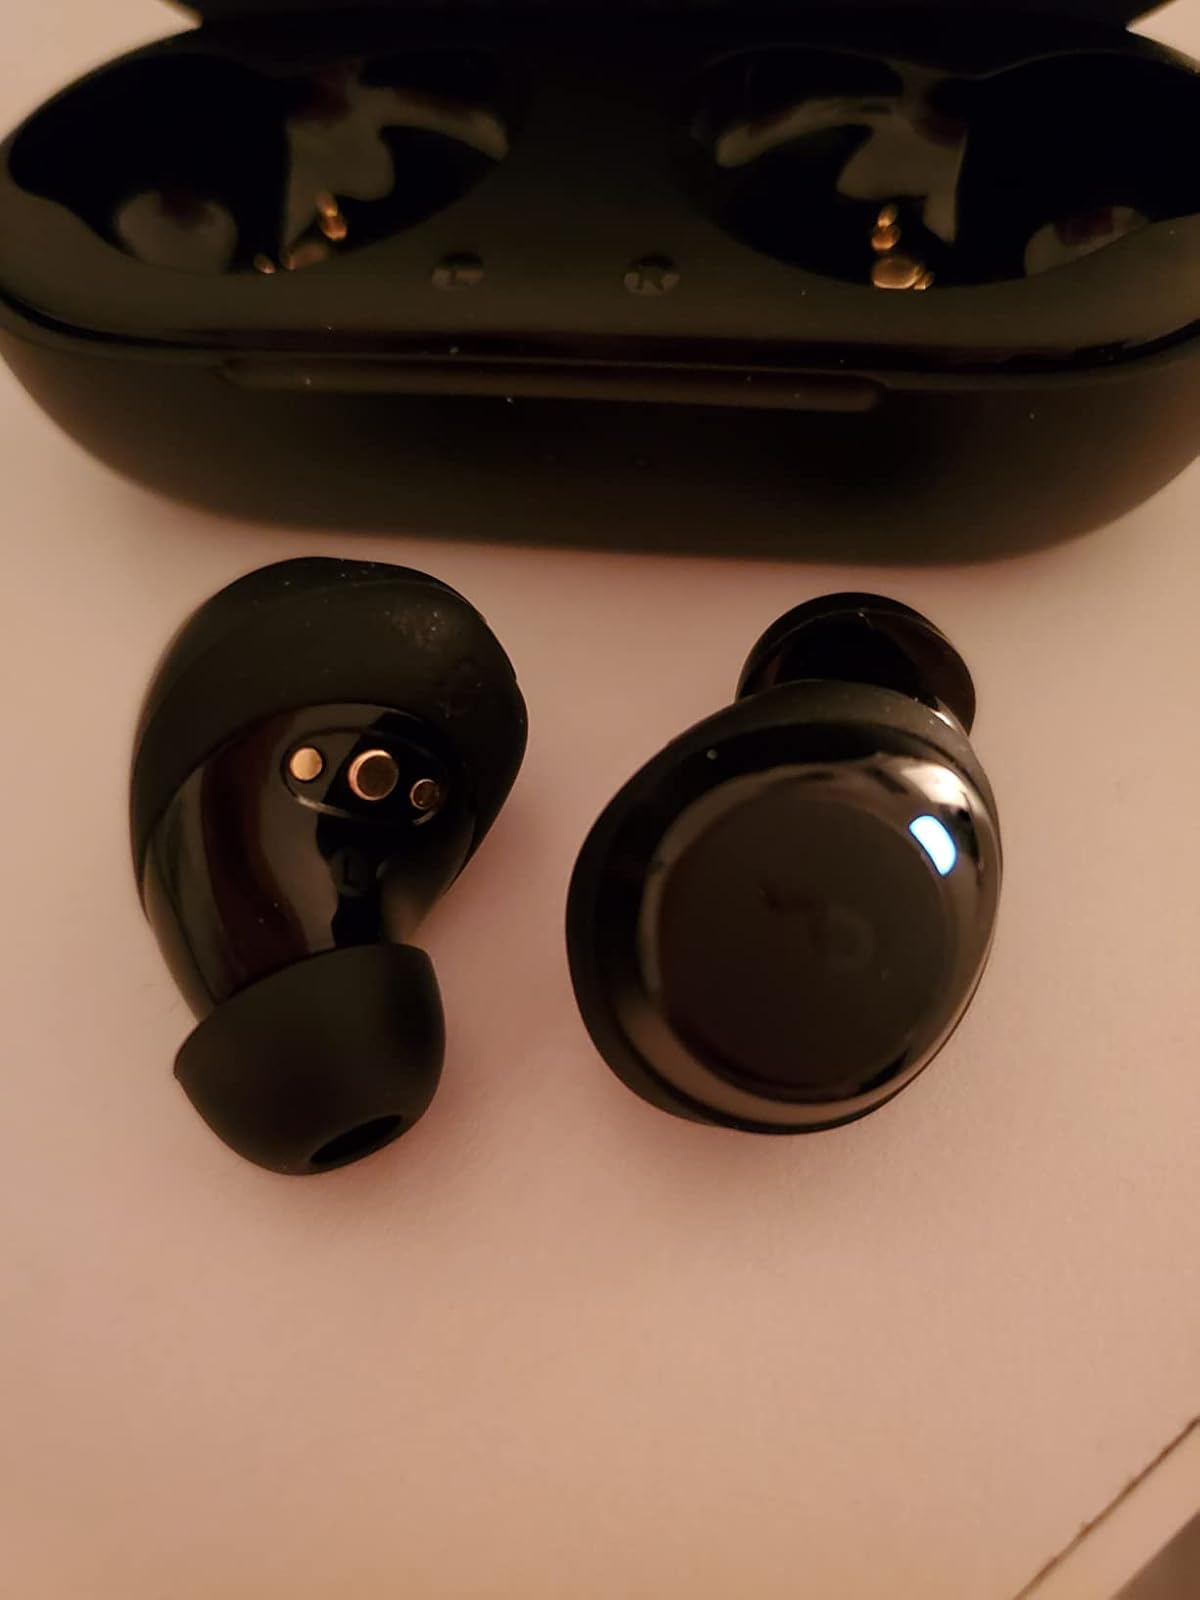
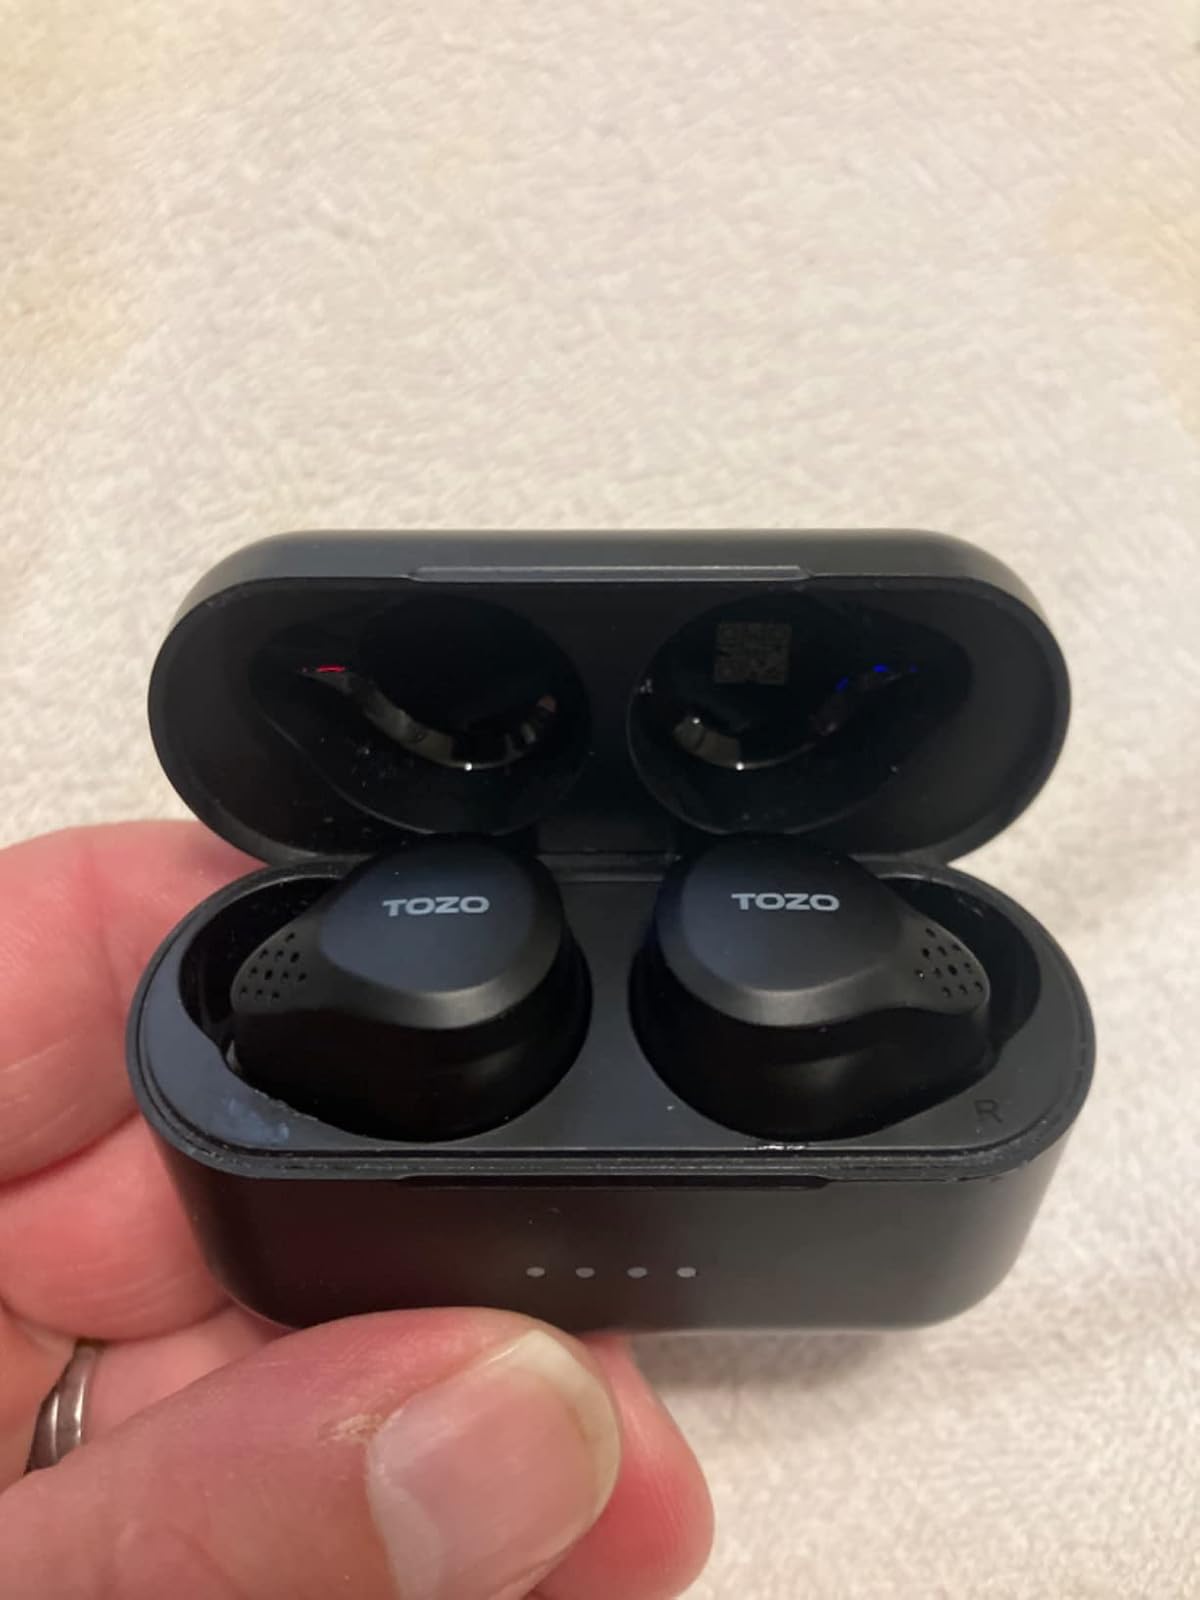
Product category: earbuds
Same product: no